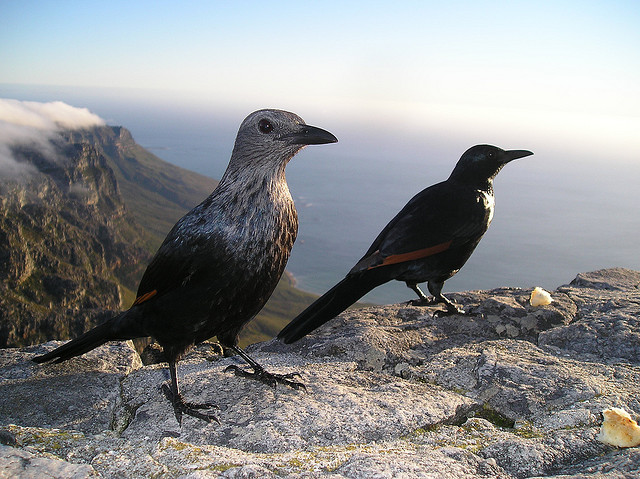
user: Given an image and a question. Answer the question in a short answer. Question: What do these types of animals use to eat with? Short Answer:
assistant: beak